Answer in natural language. Considering the relative positions, is white rectangular dining table above or below Window? Choose between the following options: above or below
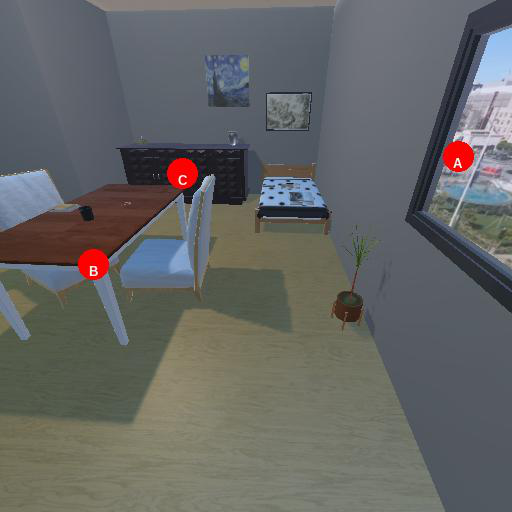
<answer>above</answer>